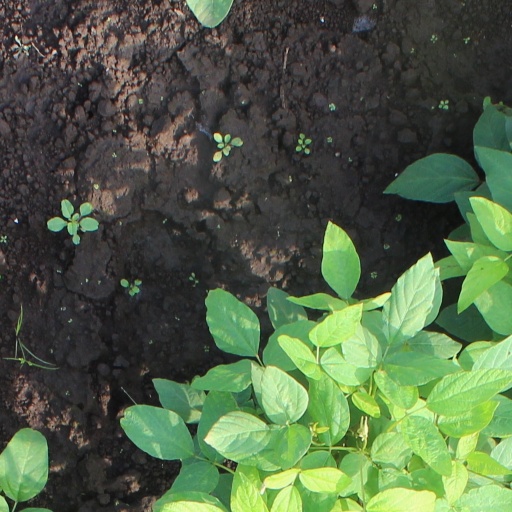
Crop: soybean